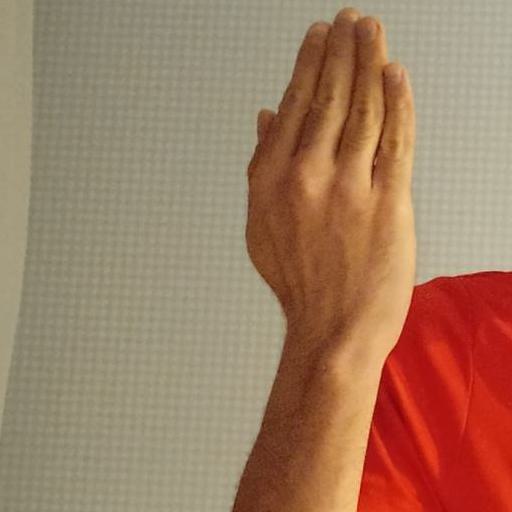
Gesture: stop_inverted